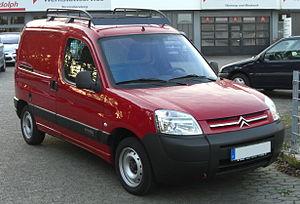
Le Berlingo est un modèle automobile du constructeur automobile français Citroën. Le Berlingo est la première camionnette moyenne mono-volume. Elle a été lancée en juillet 1996 dans sa première version, en 2008 pour la deuxième génération et 2018 pour la troisième.
Le Citroën Berlingo I est un véhicule utilitaire et un ludospace produit par le constructeur automobile français Citroën entre 1996 et 2010. Il a été produit conjointement avec le Peugeot Partner I, qui en est le modèle jumeau.